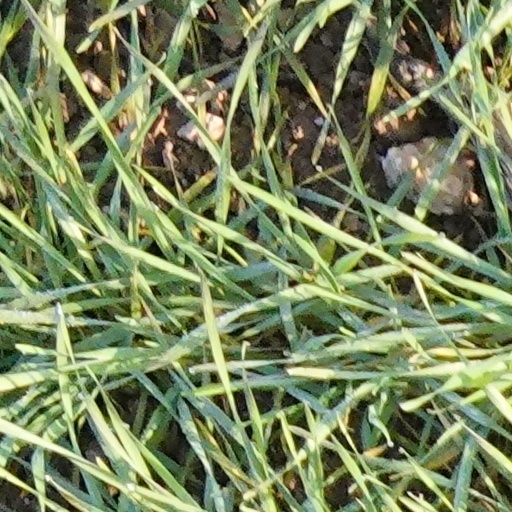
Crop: wheat